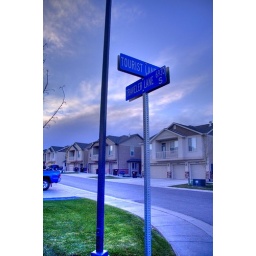
this is my street sign in HDR